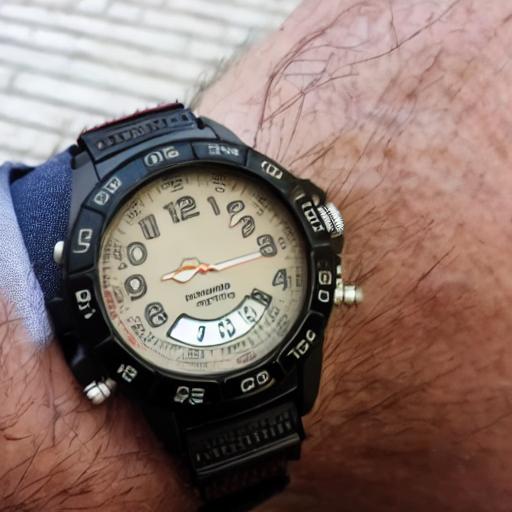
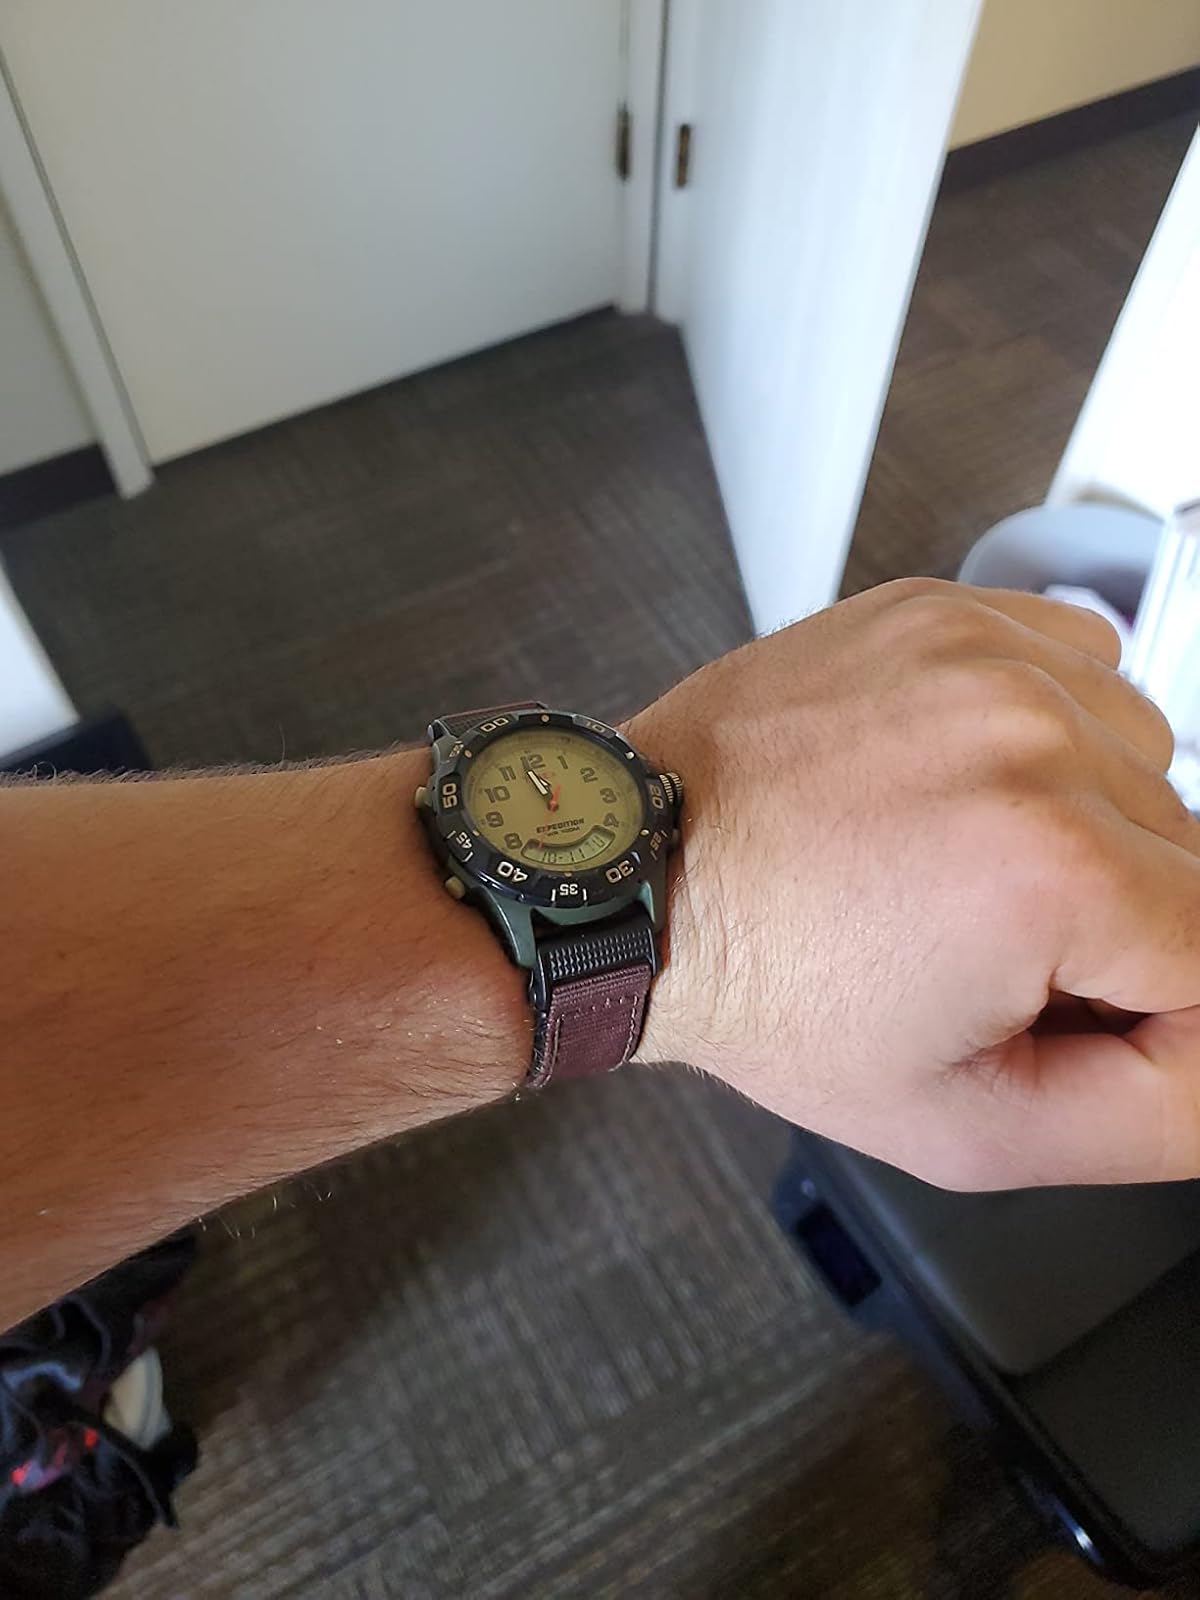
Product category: accessories_watch
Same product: no